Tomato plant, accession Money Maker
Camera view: tilt-top (135 deg); turntable rotation: 300 degrees
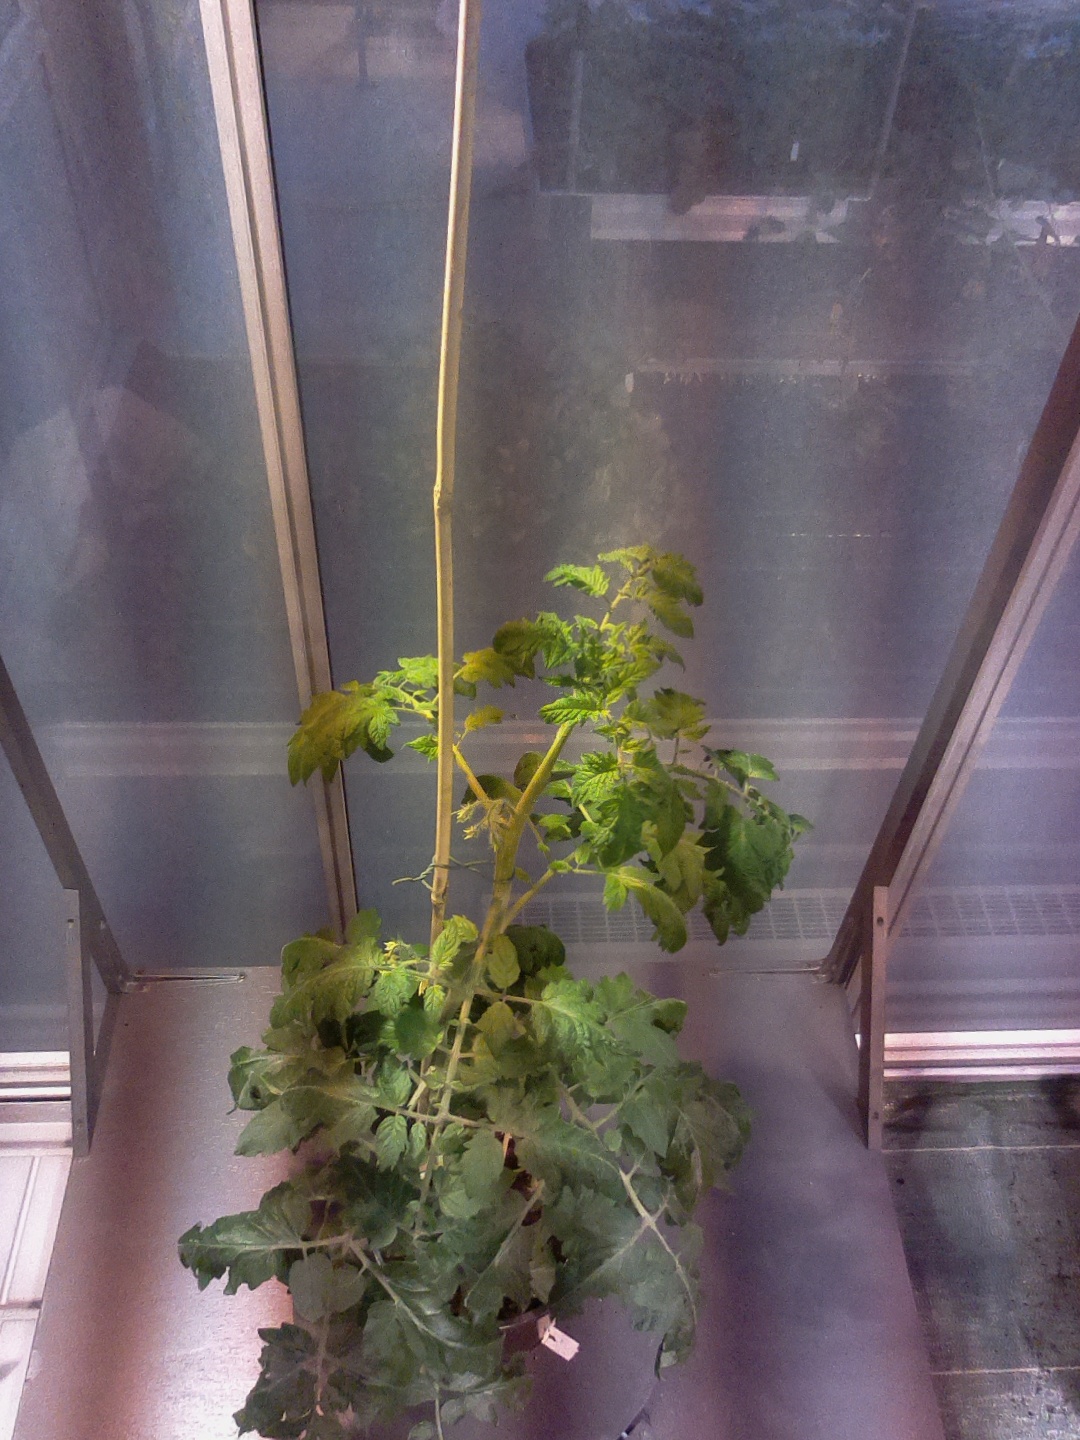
BBCH growth stage 64: 40%-50% of flowers open